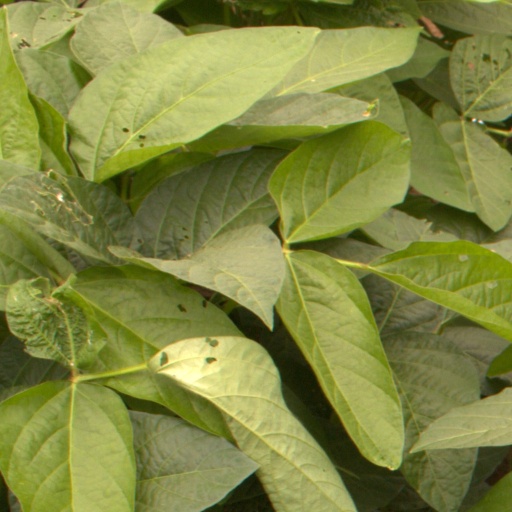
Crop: soybean